C20orf144

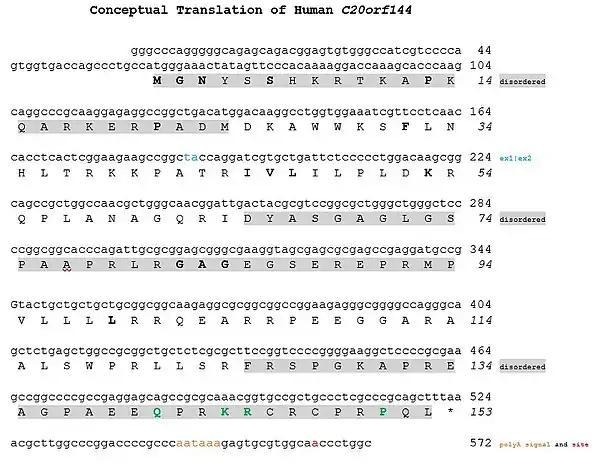

The tertiary protein structure, produced by AlphaFold, predicts the presence of 3 α helices, and the absence of β sheets in human c20orf144.